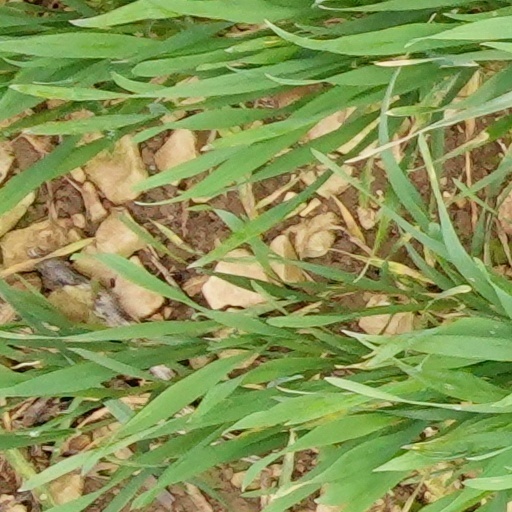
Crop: wheat